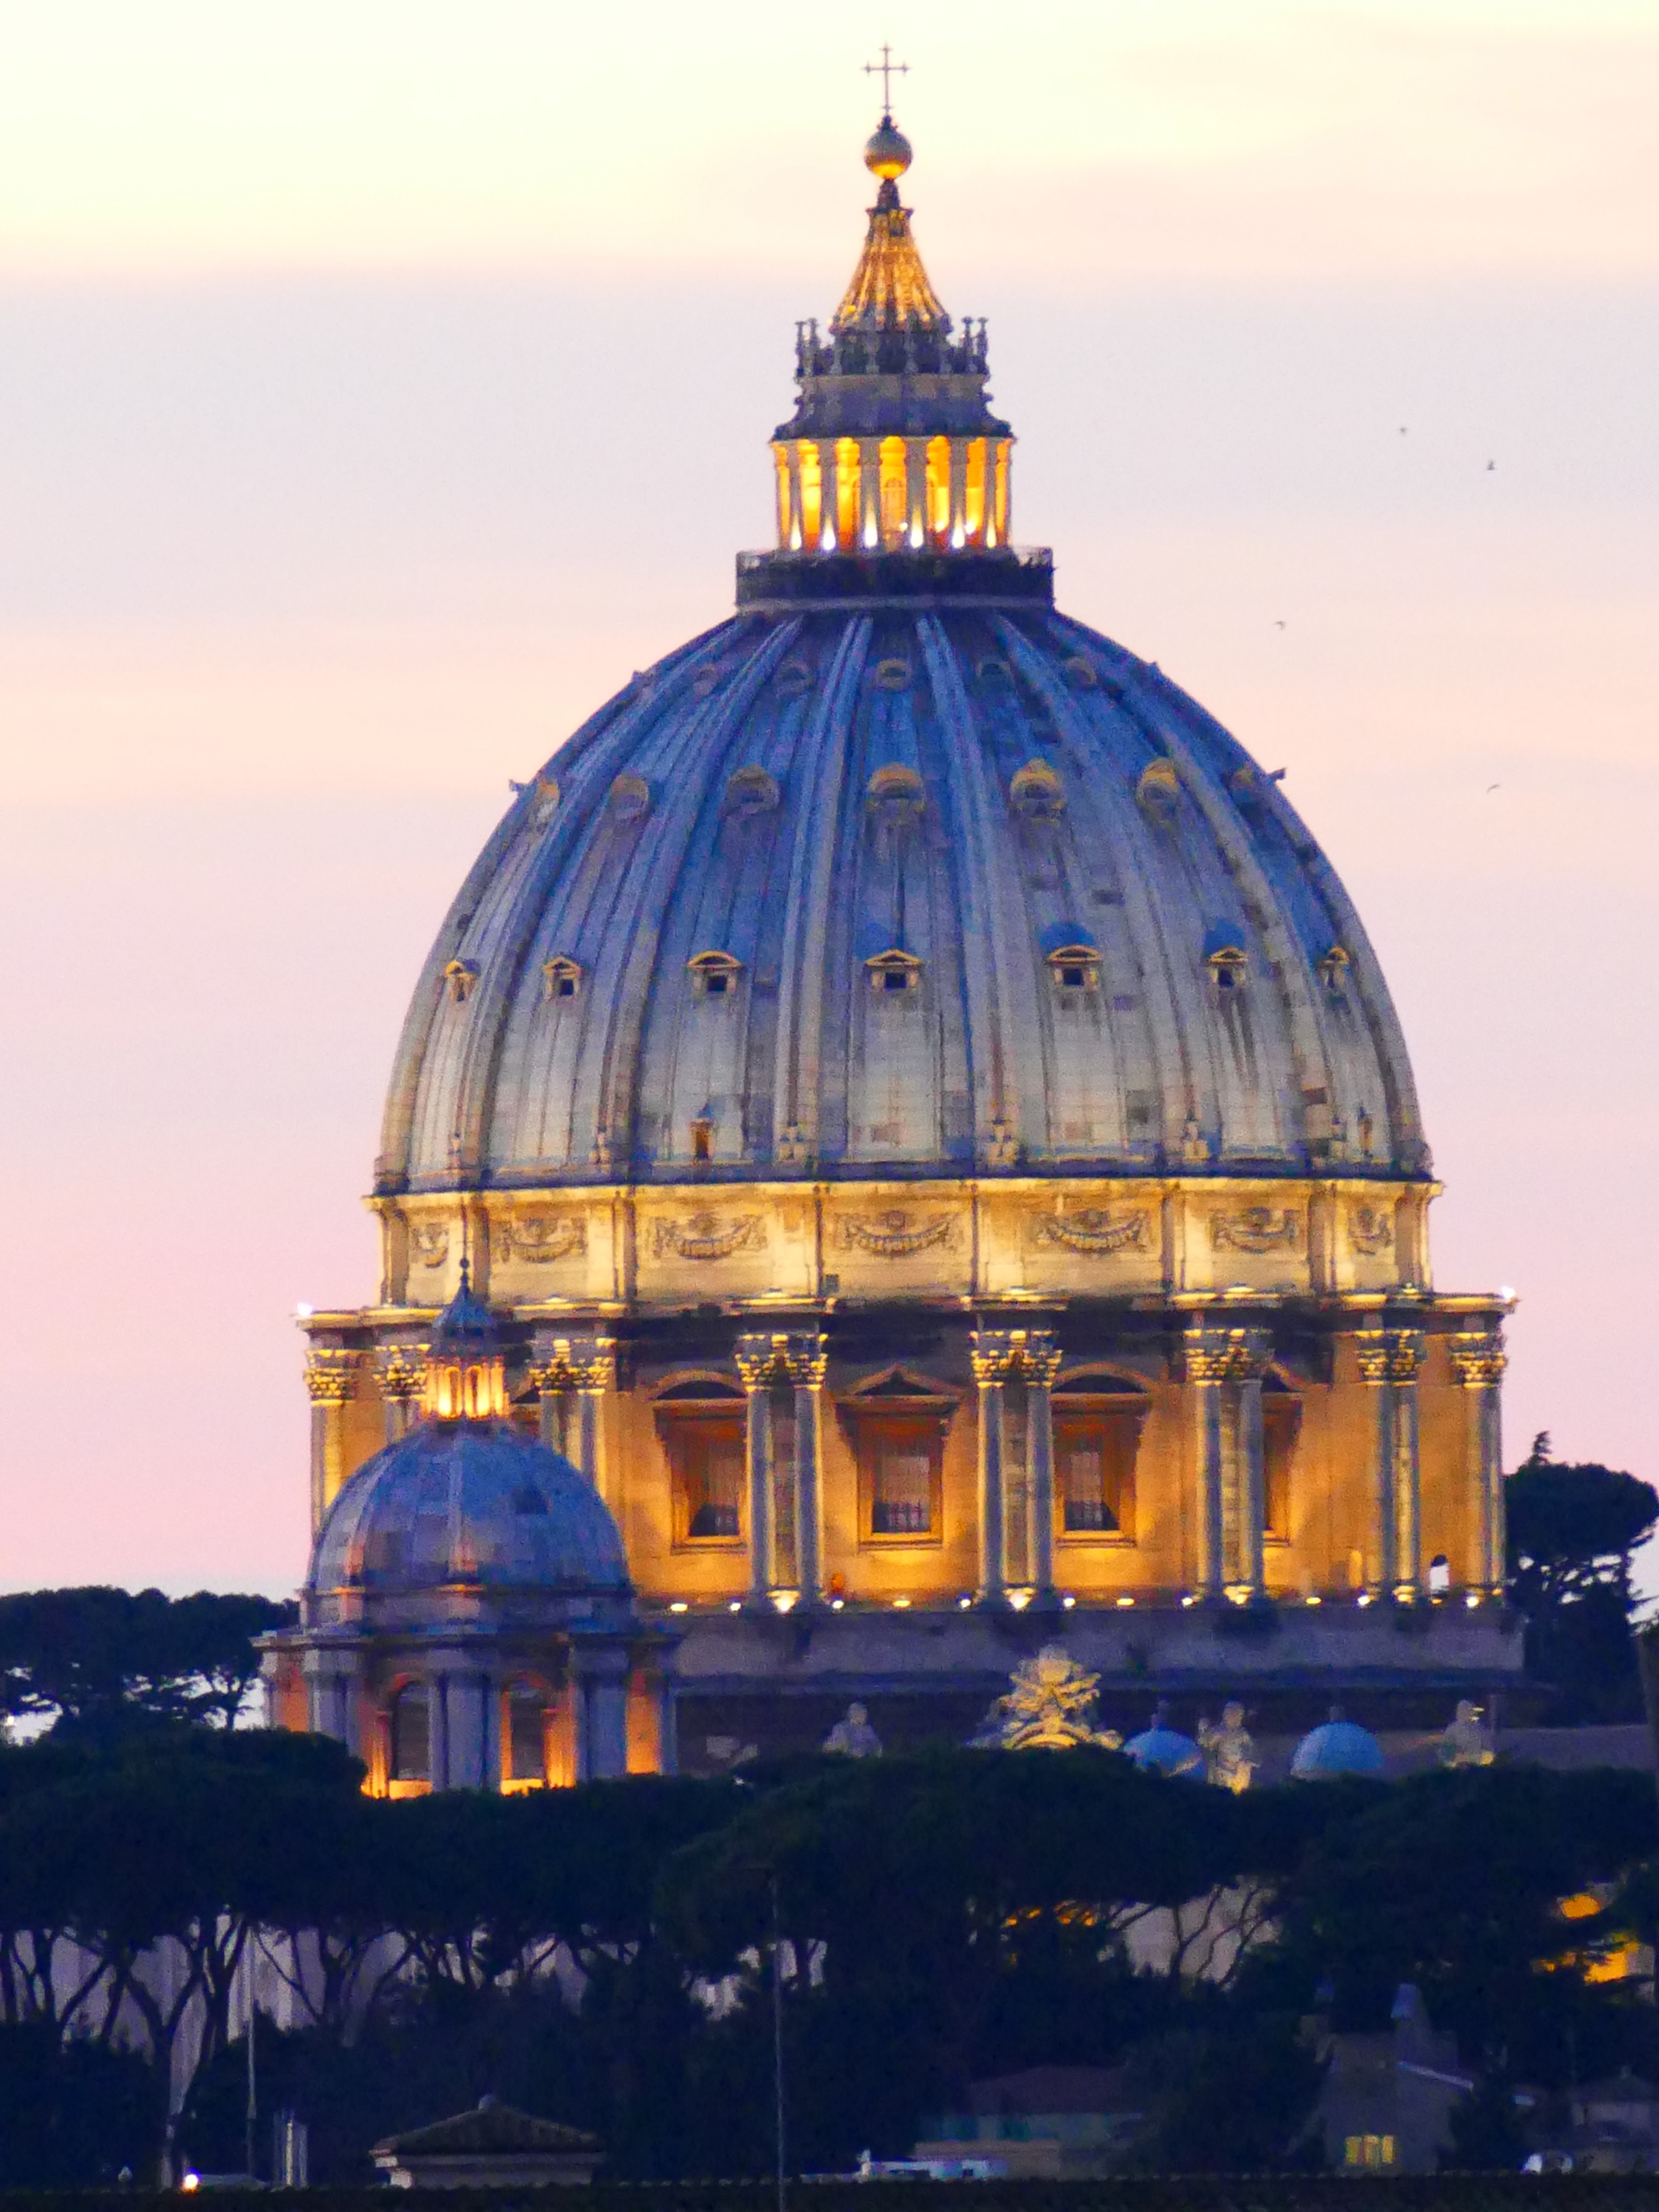
architecture, building, evening, tower, landmark, church, cathedral, place of worship, illuminated, rome, dome, abendstimmung, st peter's basilica